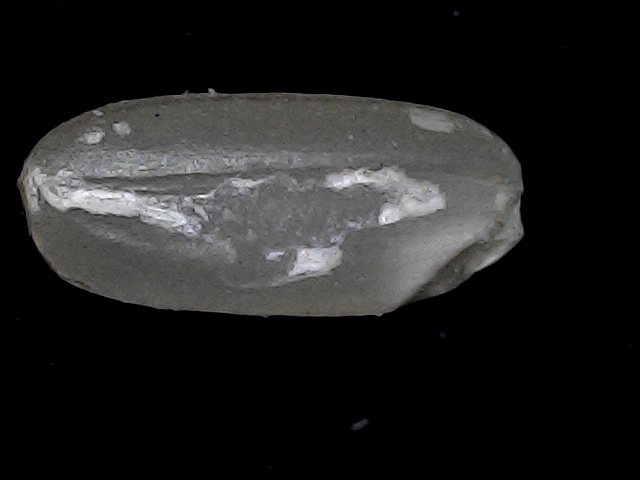
Rice variety: BD52